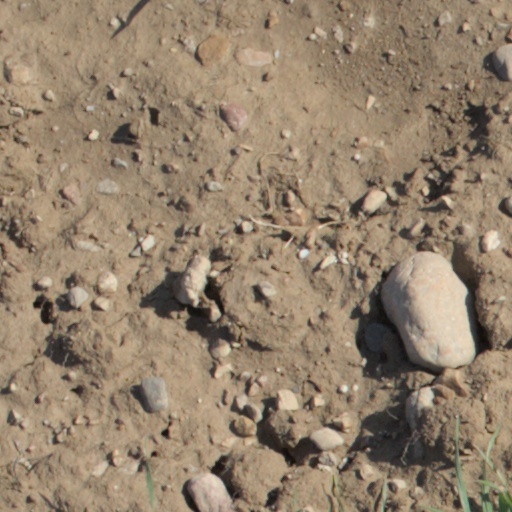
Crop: wheat